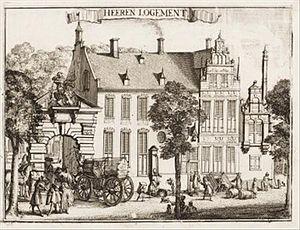
Le Proveniershof est un hofje sis dans le sud-ouest de la vieille ville de Haarlem, aux Pays-Bas. Si le site actuel a toute l’apparence et la forme d’un hofje classique, c’est-à-dire qu’il consiste en plusieurs enfilades de maisonnettes contiguës agencées autour d’une cour intérieure rectangulaire herbeuse, et s’il a joué effectivement le rôle d’un tel hofje pendant un certain temps à partir du XIXᵉ siècle, il se différencie cependant des autres hofjes par sa genèse, en ceci qu’il n’a pas été fondé en tant que tel par quelque guilde, riche particulier ou communauté religieuse ; en effet, comme l’atteste le nom même de ce hofje, le bâtiment sur la Grote Houtstraat faisait office autrefois, jusqu’en 1810, de proveniershuis – vieux mot néerlandais désignant un type d’établissement d’hébergement, où l’on pouvait, moyennant acquittement unique d’une somme forfaitaire convenue, bénéficier viagèrement de logis et d’entretien –, et ce n’est qu’ensuite que le Proveniershuis deviendra un hospice de vieillards, et plus tard encore que lui seront adjointes les quatre ailes en retour d’équerre situées derrière et formant avec les corps de bâtiment sur la rue un rectangle fermé.